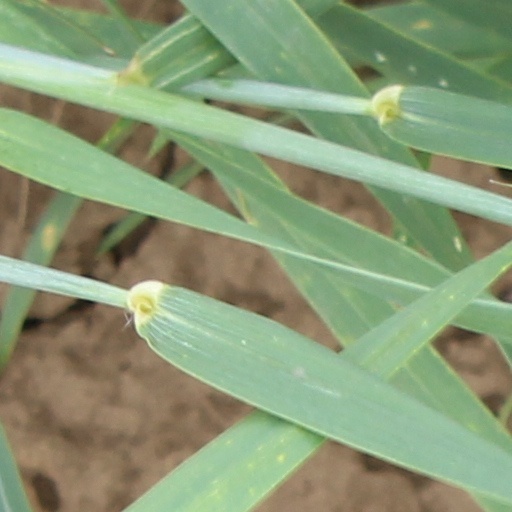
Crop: wheat